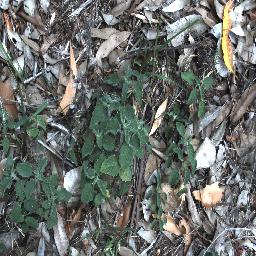
Label: negative